The Children's Museum of Indianapolis

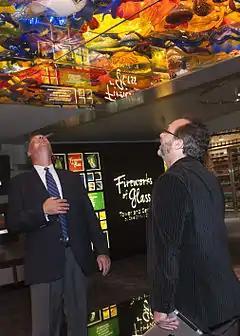
Jimmy Wales and The Children's Museum of Indianapolis CTO David Donaldson observe the ceiling portion (or underneath) of the Dale Chihuly sculpture "Fireworks of Glass Tower and Ceiling".

The main stairwell of the museum is a giant spiral ramp that allows visitors to access all five levels of the museum by strollers, wheelchairs, and walkers. In 2006, glass artist Dale Chihuly installed a four-story glass sculpture inside the central atrium of the giant spiral ramp. The sculpture is called "Fireworks of Glass Tower and Ceiling" and is accompanied by an exhibit of Chihuly's glass blowing methods.